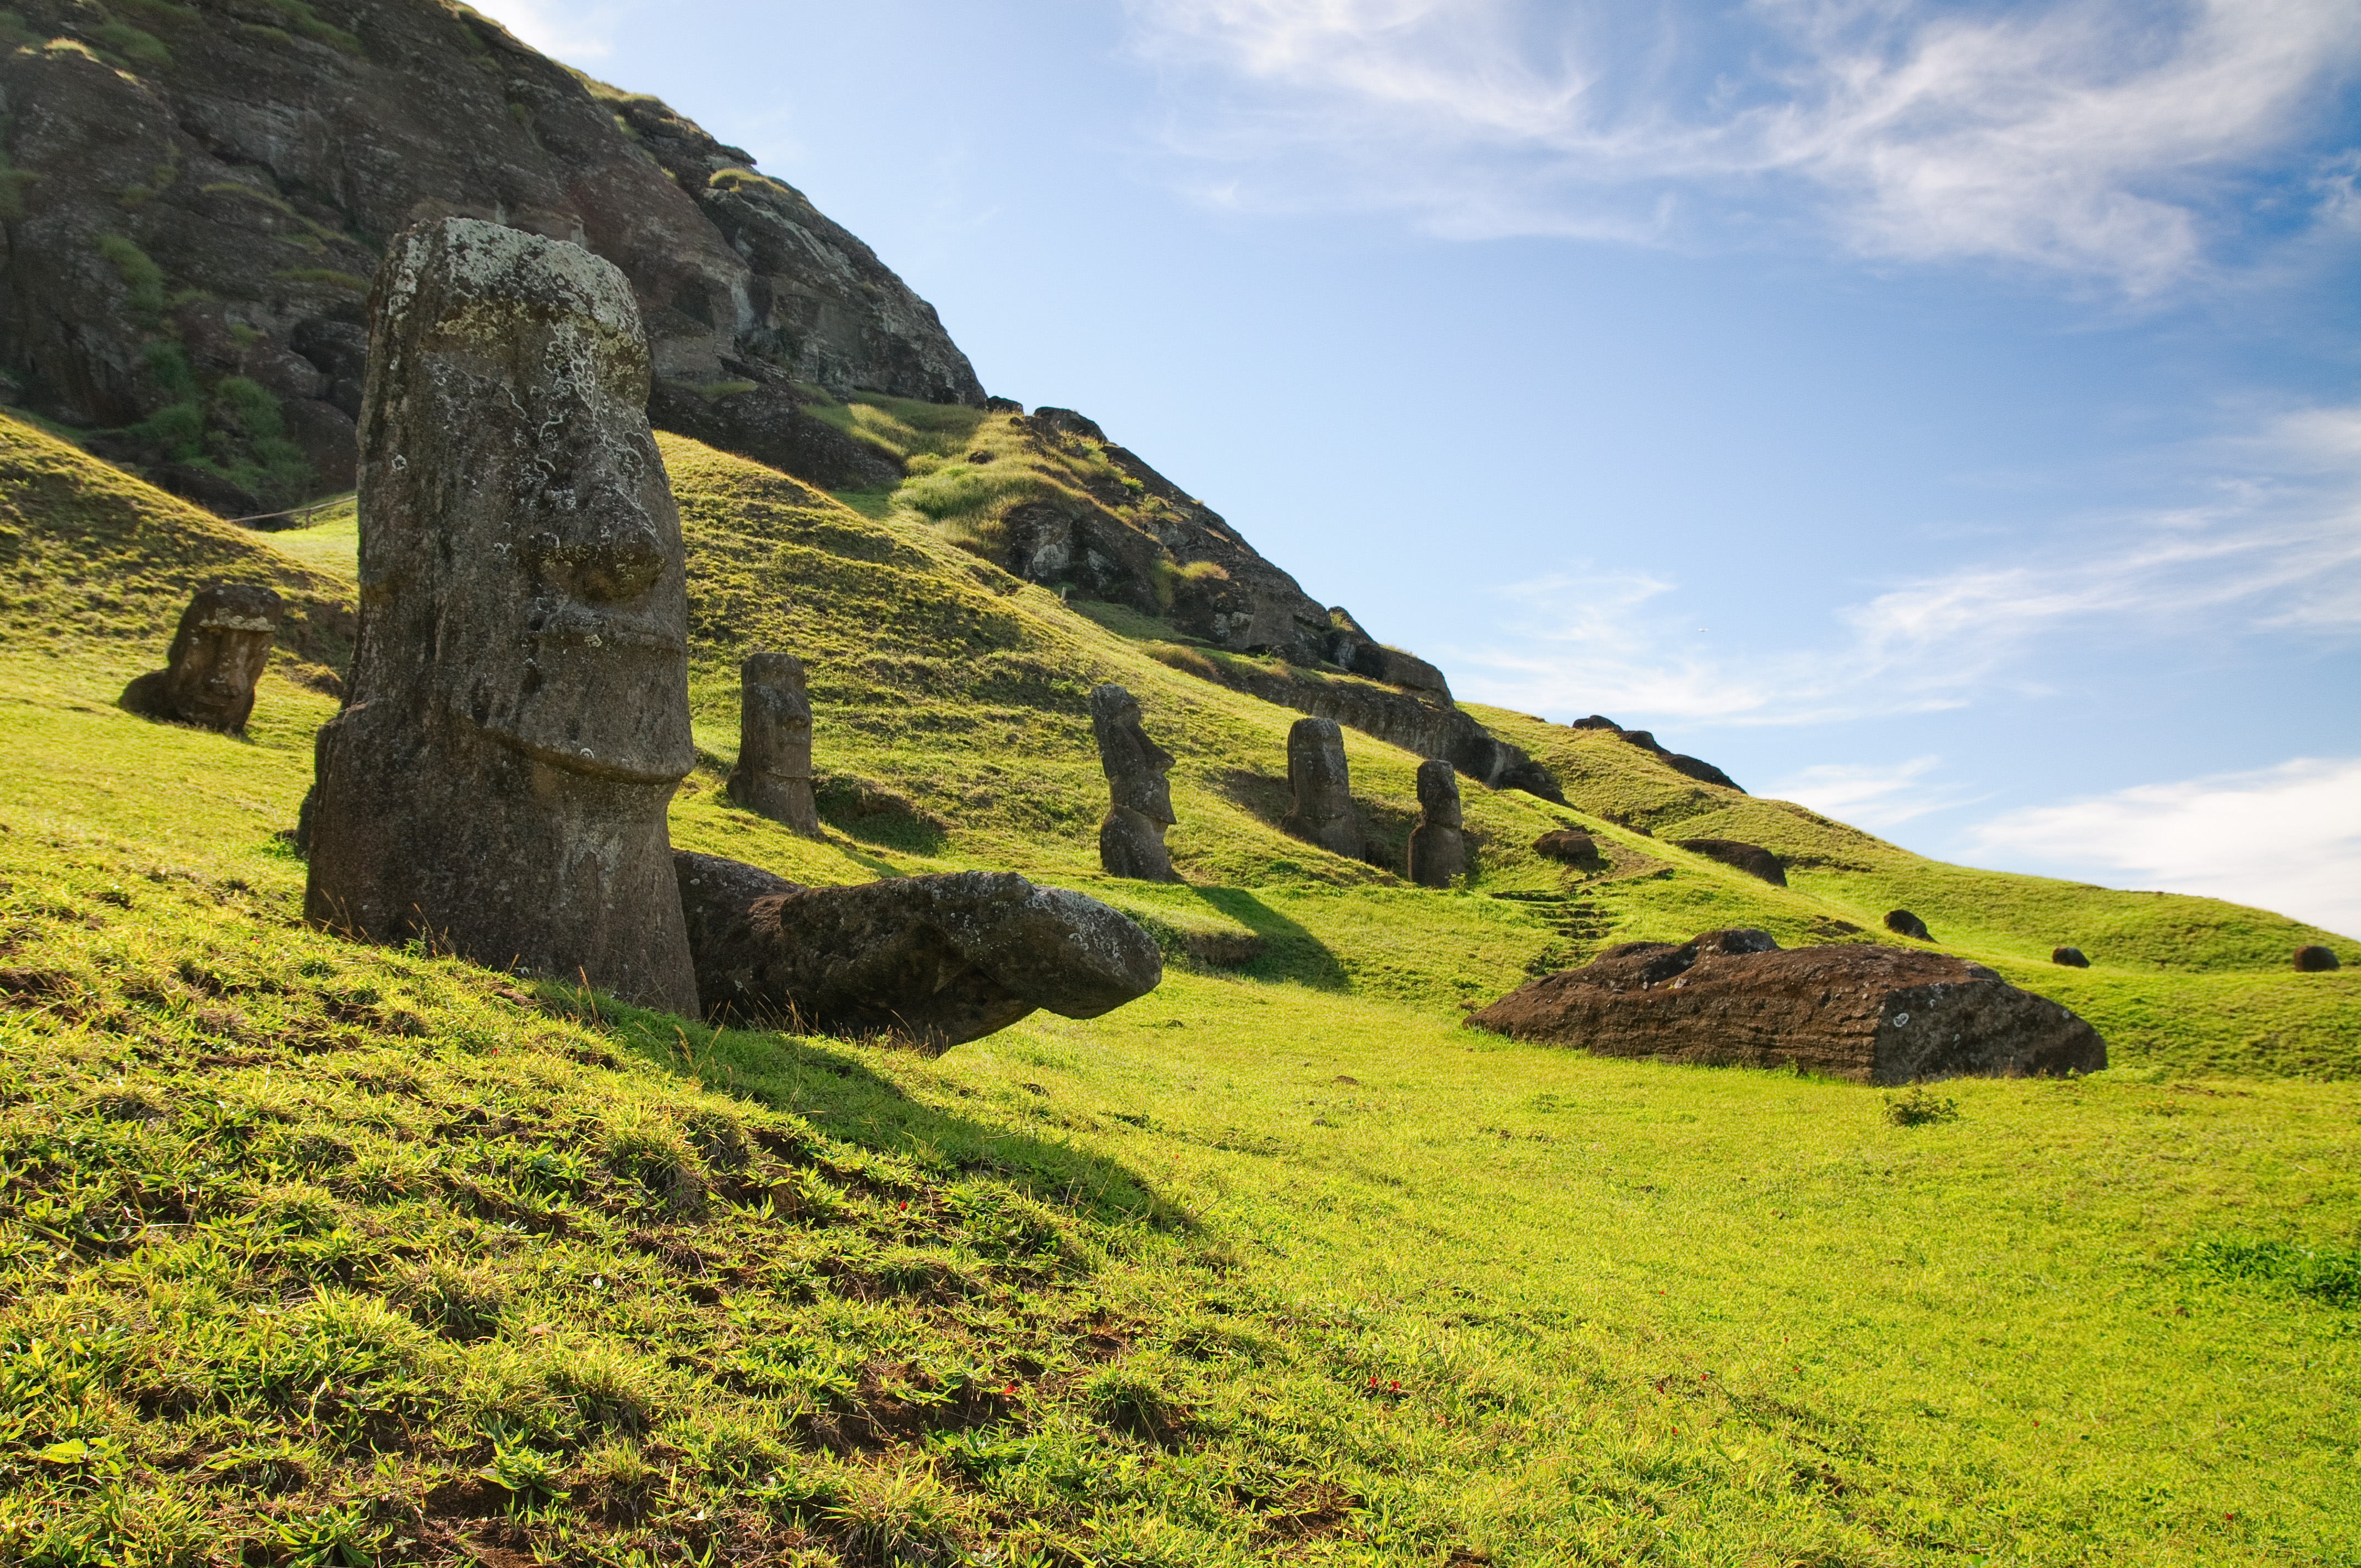
landscape, rock, mountain, meadow, hill, valley, mountain range, cliff, nikon, highland, terrain, ridge, chile, plateau, fell, d300, easterisland, rapanui, isoladipasqua, rural area, landform, geographical feature, mountainous landforms